Describe the emotion expressed in this image:  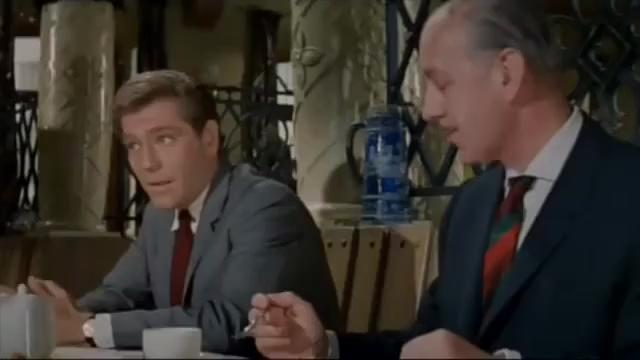
This person displays Suffering, valence and arousal with low intensity.